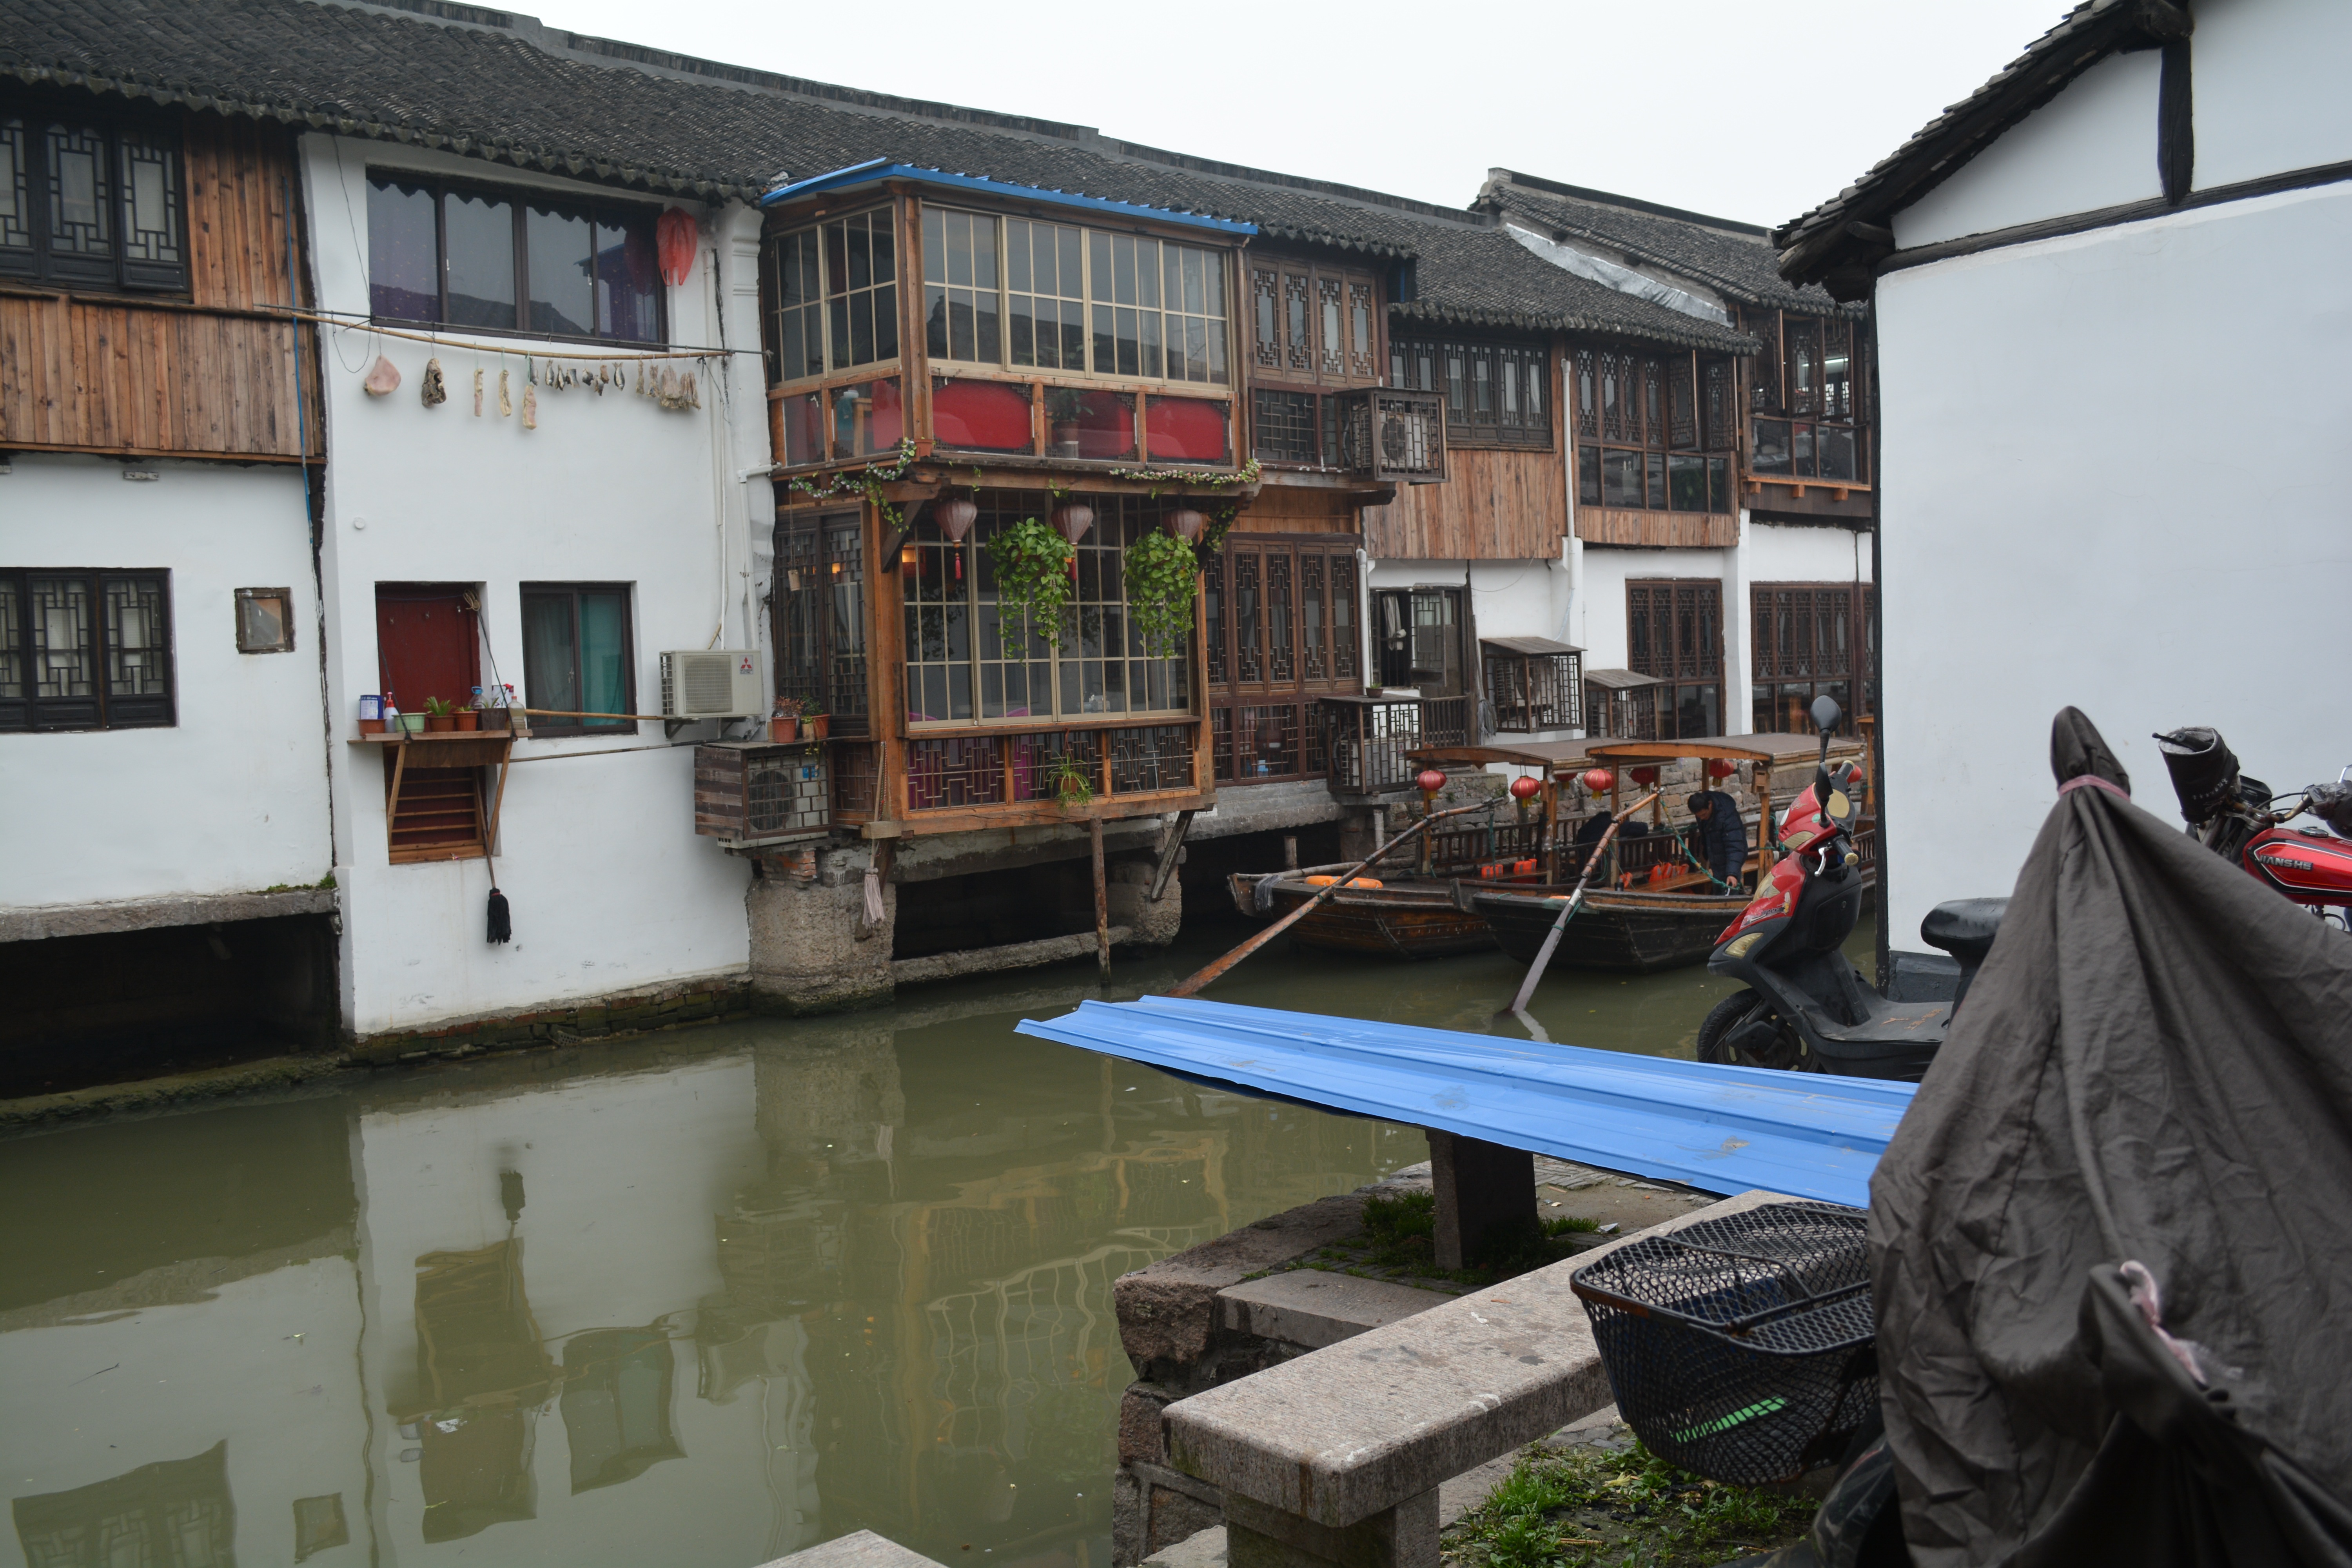
house, home, cottage, property, waterway, tourist attraction